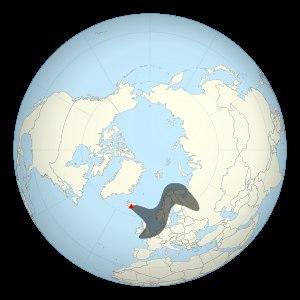
Cartographie approximative
L'éruption de l'Eyjafjöll en 2010 est une éruption volcanique qui débute le 20 mars 2010 sur l'Eyjafjöll, un volcan du Sud de l'Islande, et prend fin le 27 octobre 2010. Sa première phase éruptive se déroule au Fimmvörðuháls, un col libre de glace entre les calottes glaciaires d'Eyjafjallajökull et de Mýrdalsjökull, et se manifeste par des fontaines et des coulées de lave qui se tarissent le 12 avril. Le 14 avril, la lave refait son apparition dans la caldeira du volcan recouverte par l'Eyjafjallajökull. Elle provoque une importante fonte de la glace ce qui entraîne des jökulhlaups, des inondations glaciaires brutales et destructrices, ainsi que la formation d'un important panache volcanique composé de vapeur d'eau, de gaz volcaniques et de cendres. Ces dernières, poussées par les vents dominants qui les rabattent sur l'Europe continentale, entraînent d'importantes perturbations dans le transport aérien dans le monde avec la fermeture de plusieurs espaces aériens et de nombreuses annulations de vols jusqu'au 20 avril. À partir de cette date, l'activité éruptive est moins explosive mais se maintient à un niveau soutenu avec notamment la formation d'une nouvelle coulée de lave.